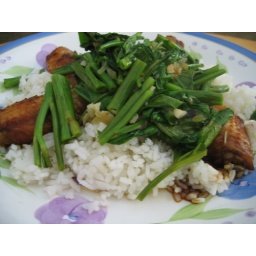
Home made marinated wings with sauteed ang choi (kangkung) served over a bed of white rice.